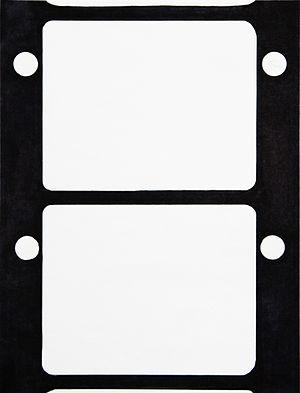
Modèle pellicule cinéma Lumière
Le format 35 mm a été la pellicule la plus utilisée du cinéma argentique. Considérée comme le « format standard », elle mesure 35 millimètres de largeur et est dotée sur ses bords de perforations rectangulaires pour assurer son entraînement par les divers mécanismes de prise de vues et de projection.
Le Kinétographe est la première caméra argentique de l’histoire du cinéma, conçue en collaboration par l’inventeur et industriel américain Thomas Edison avec son ingénieur électricien, William Kennedy Laurie Dickson, secondé par William Heise, spécialiste du télégraphe électrique. Elle enregistre les premiers films sur support photographique, en tout 148 films de 1890 à septembre 1895.